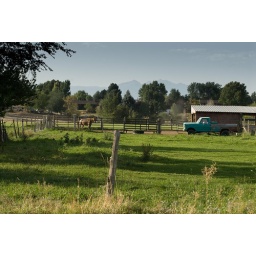
An old truck and pasture in Lindon, Utah